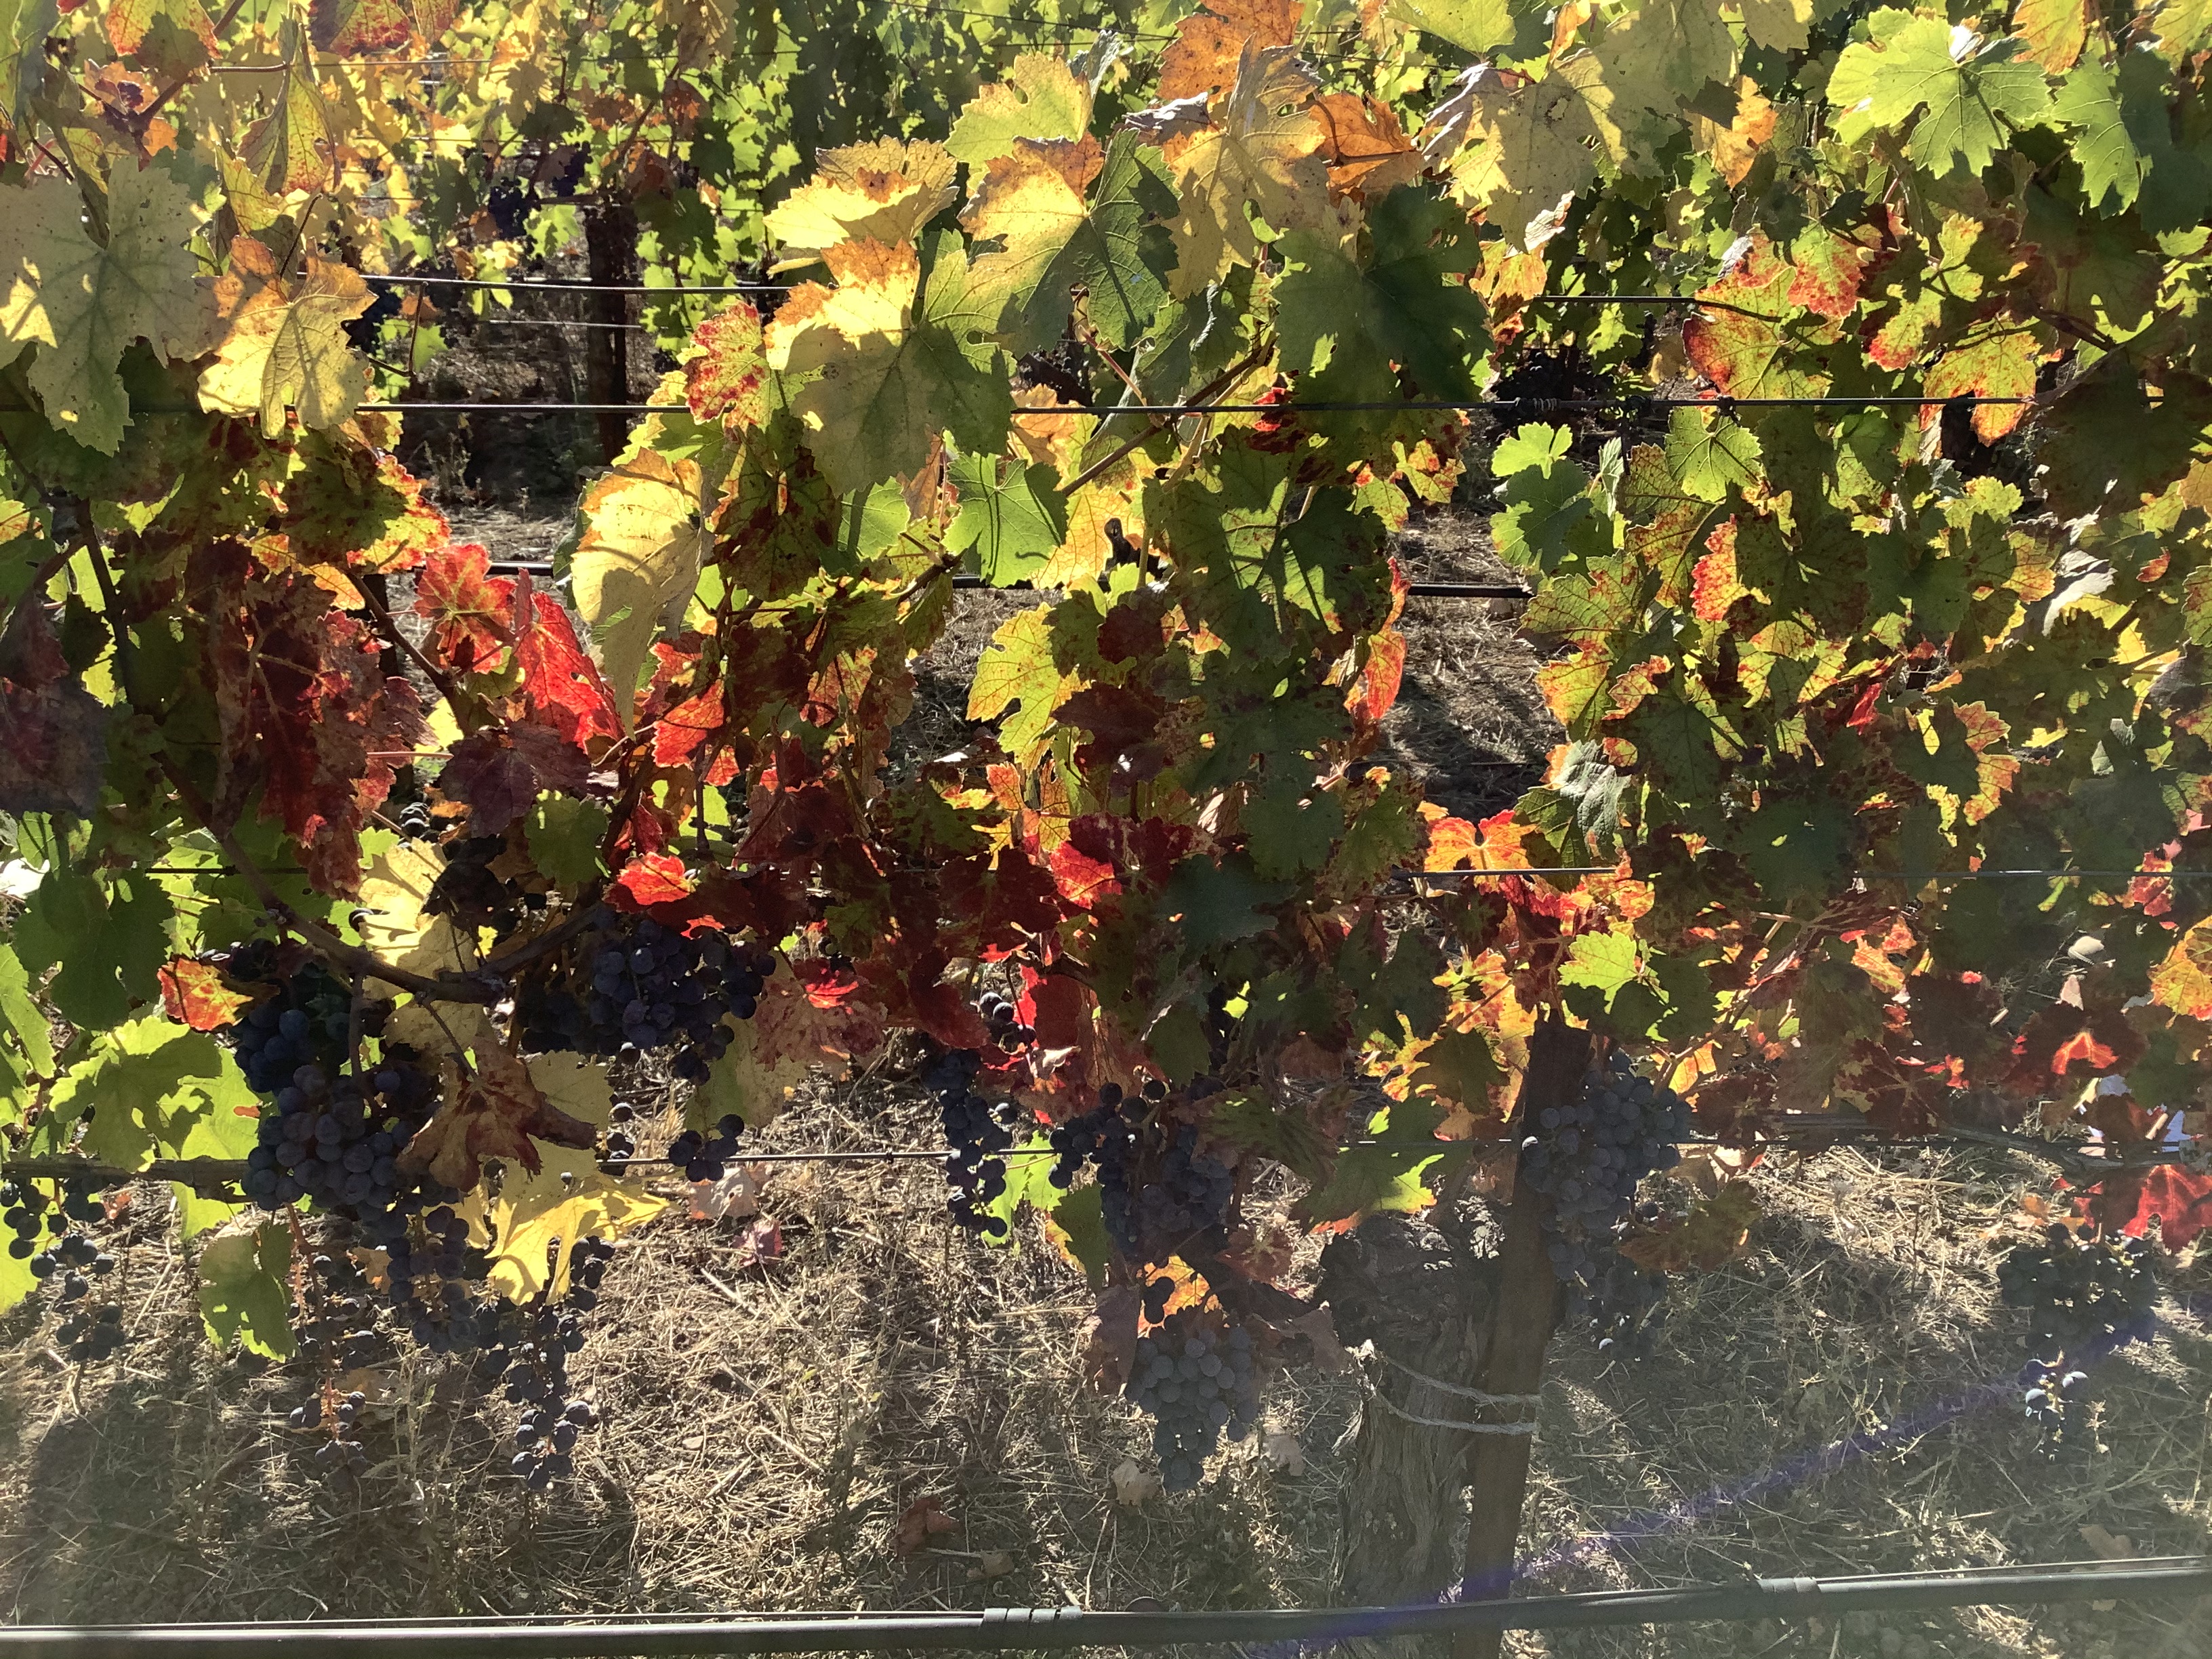
Label: Red Blotch